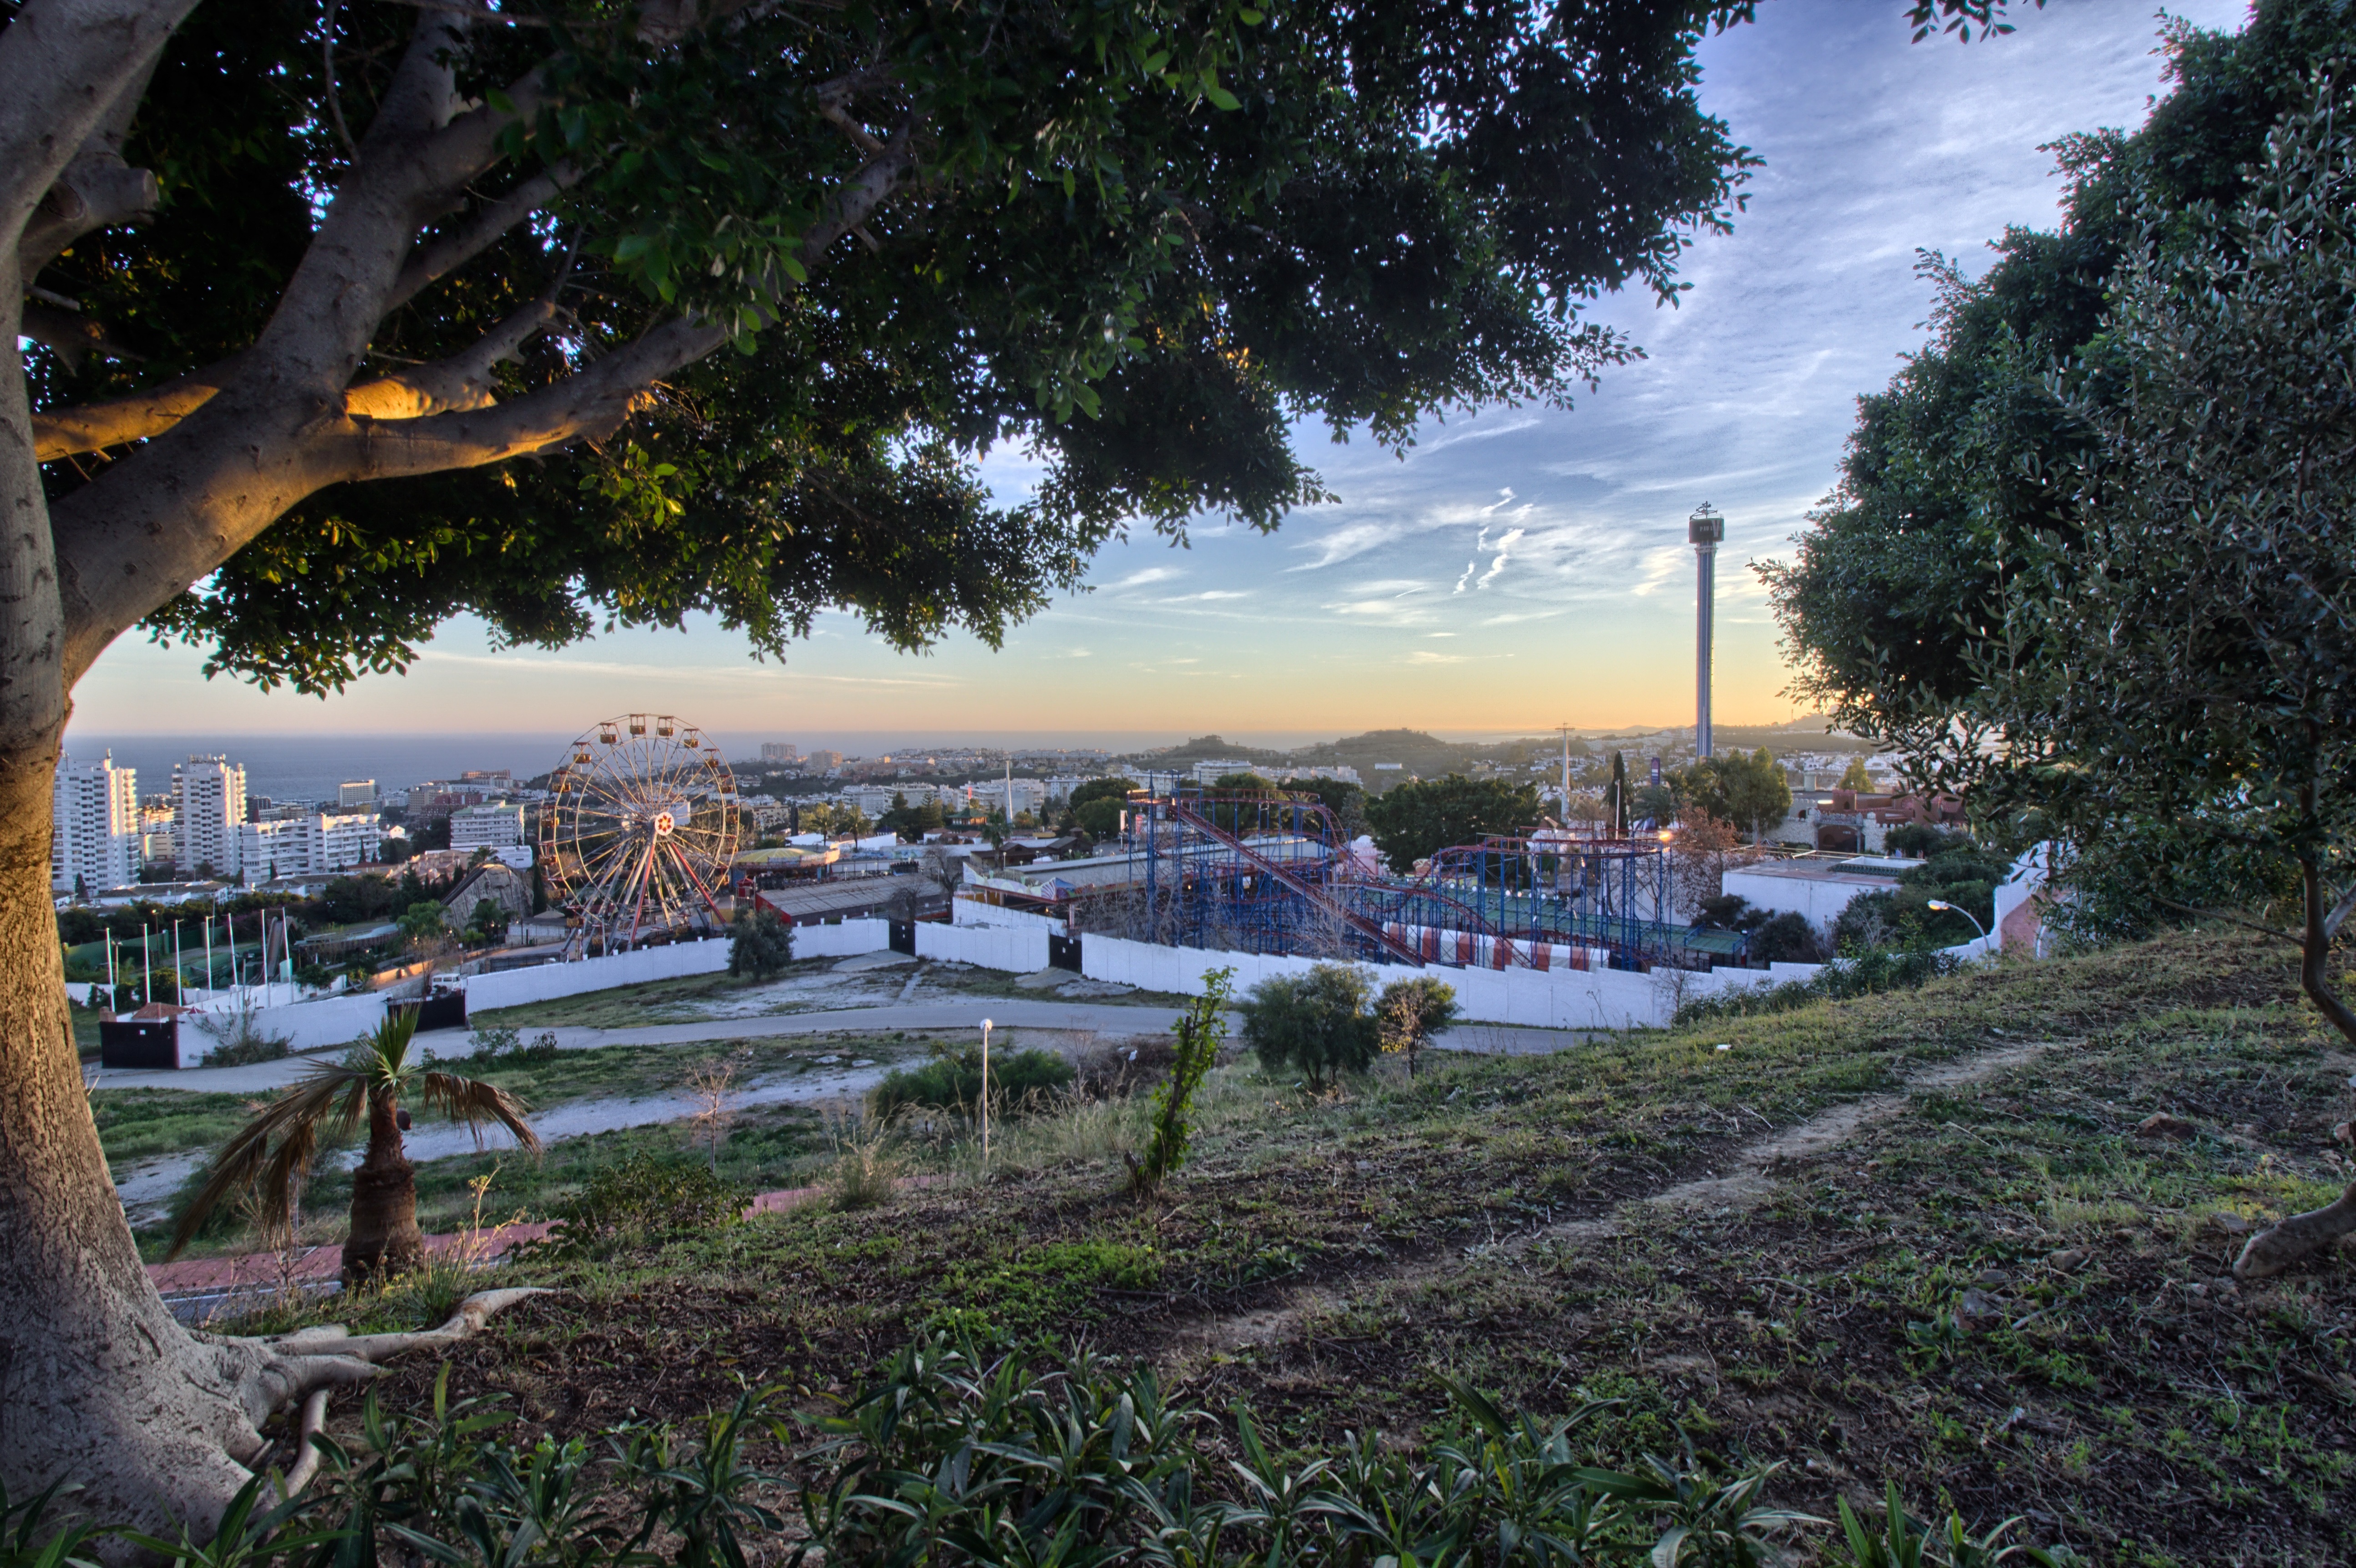
tree, sunset, flower, amusement park, park, garden, resort, estate, noria, tivoli world